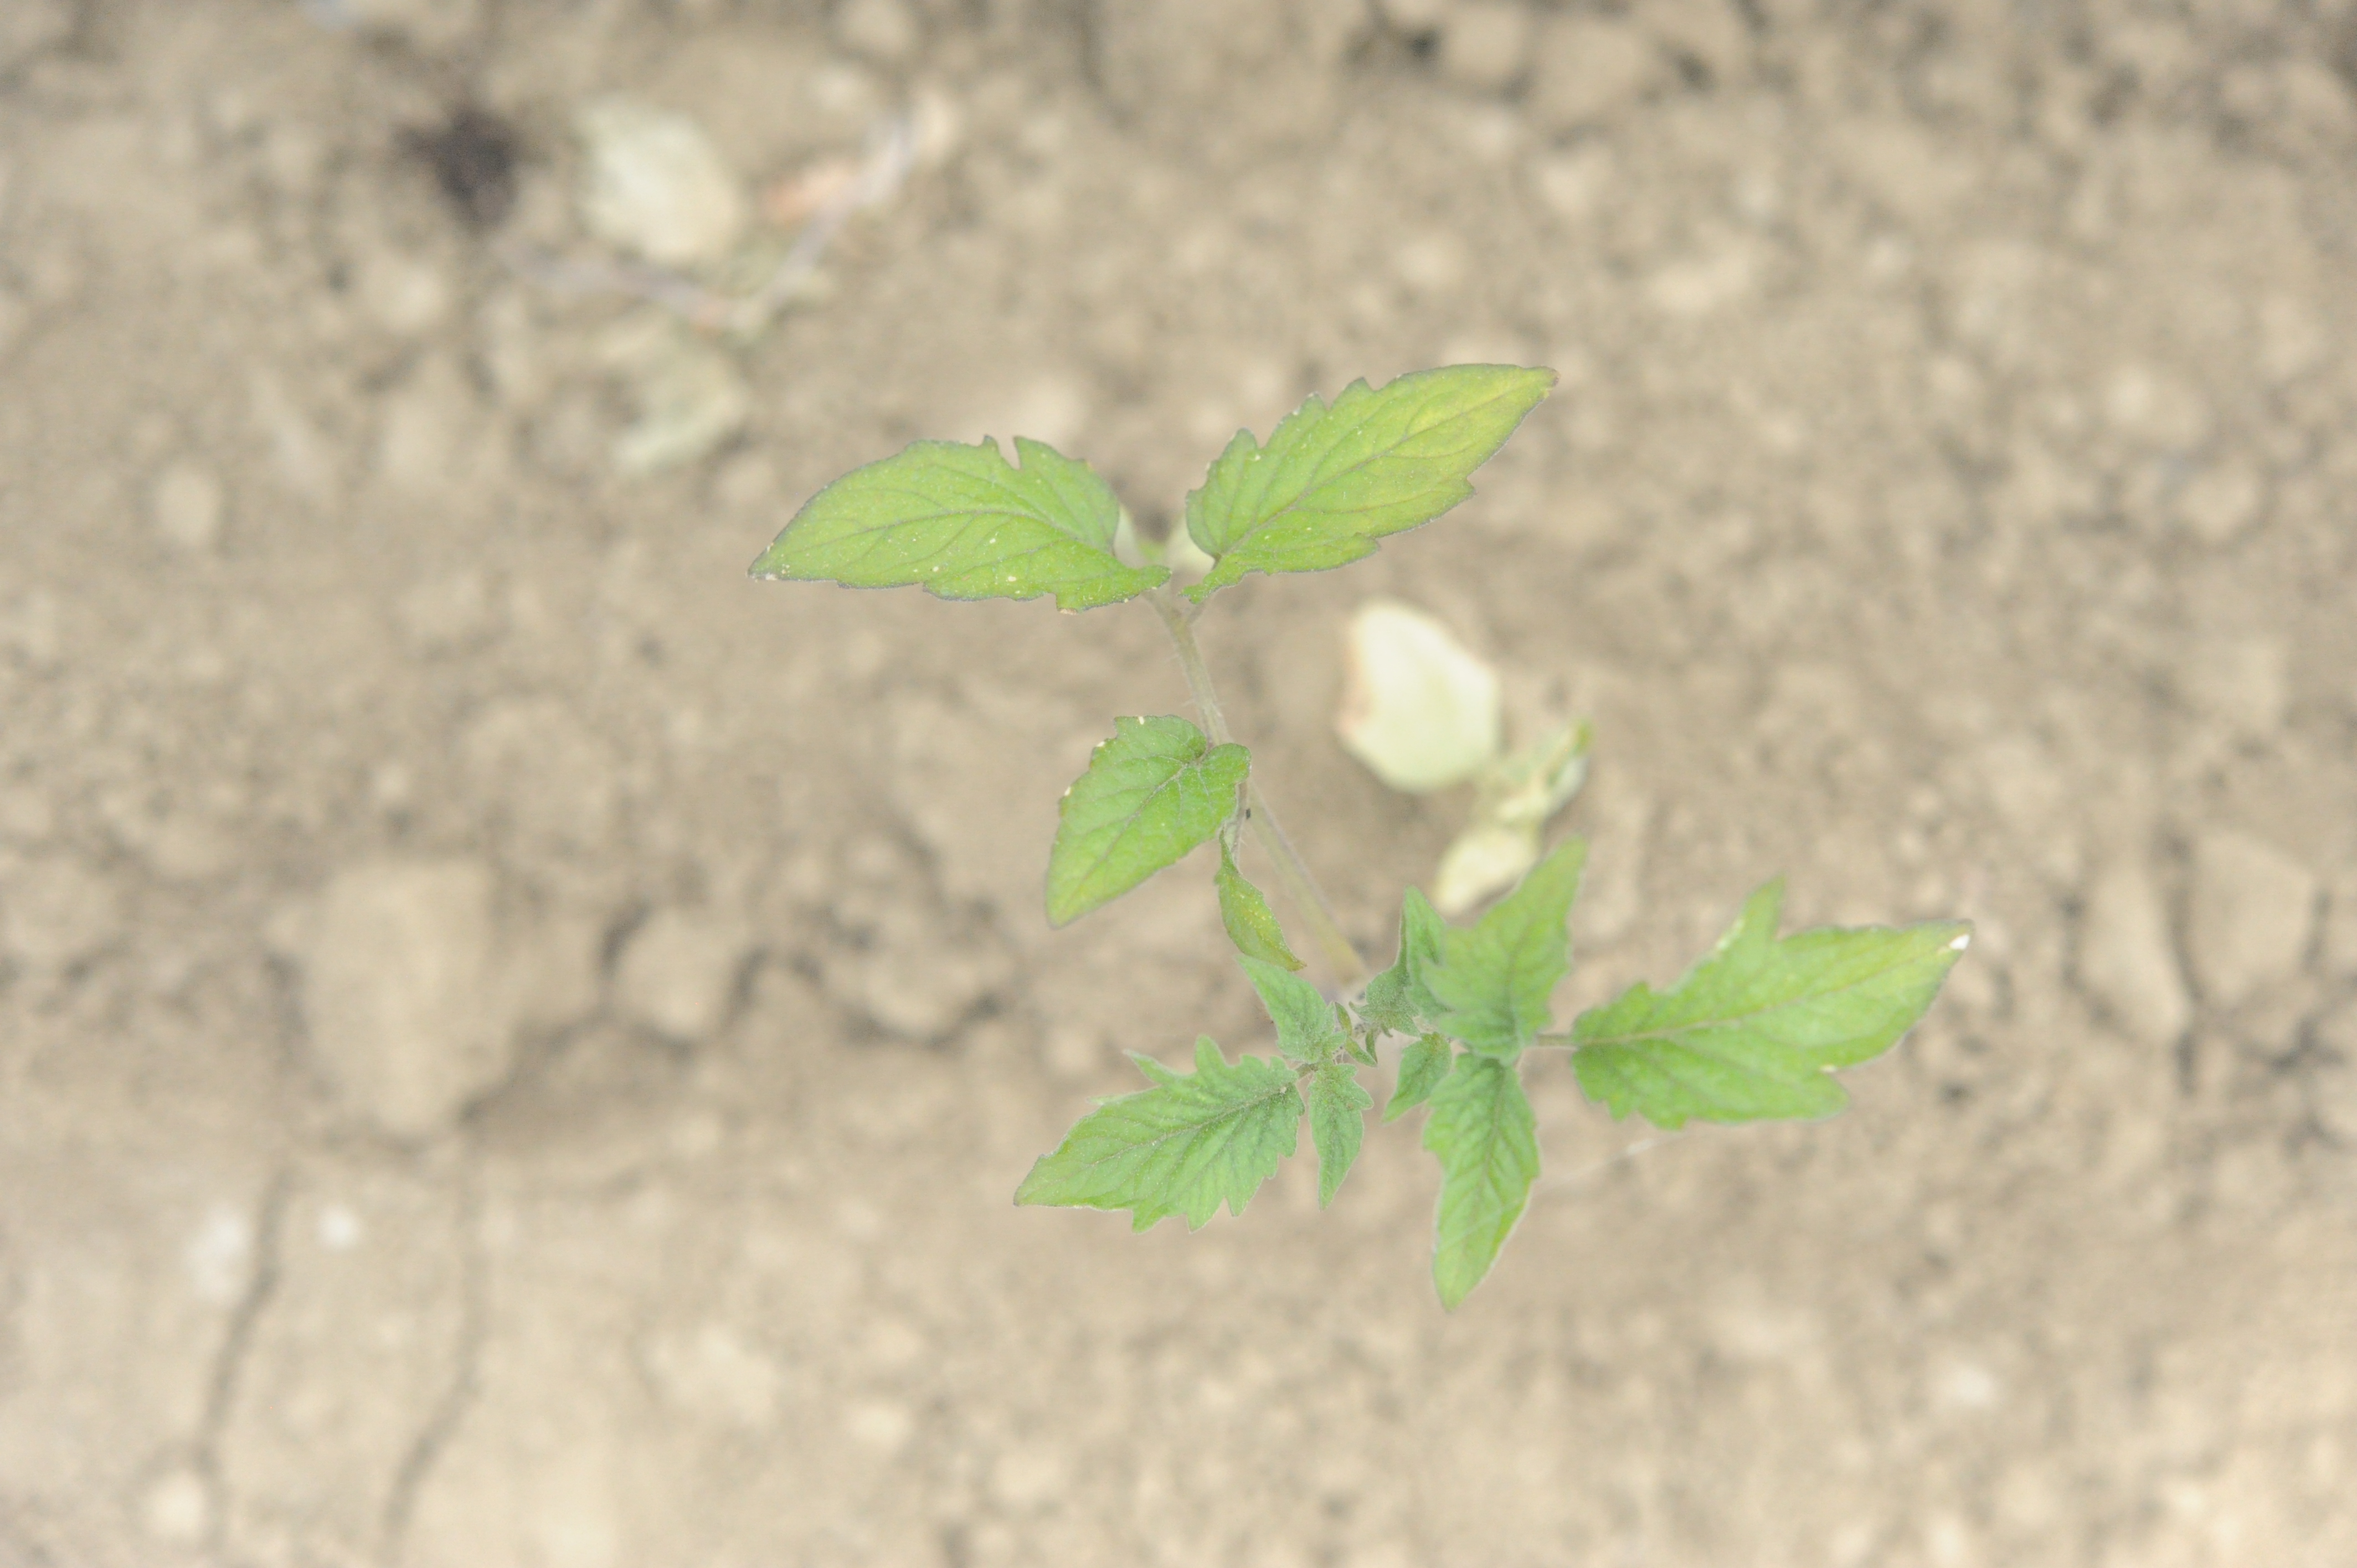
Label: tomato